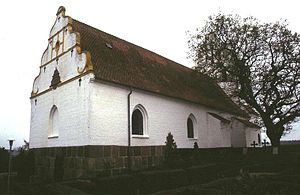
Sandholts Lyndelse Kirke
Sandholts Lyndelse Kirke
Sandholts Lyndelse Kirke fra ca. 1100.
Sandholts-Lyndelse Kirke ligger i landsbyen Lyndelse ca. 12 km NNØ for Faaborg.